Cyclocephala castanea

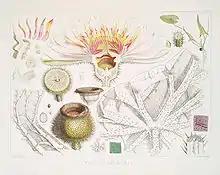
Illustration of "Victoria amazonica" by Walter Hood Fitch

"Cyclocephala castanea", and the closely related "Cyclocephala hardyi", have co-evolved with the giant water lily "Victoria amazonica", found in shallow waters in the Amazon basin. The flowers are nocturnal and float on the surface of the water. They are creamy-white and have a strong fragrance when they first open. The beetles are attracted to the flowers which have a high temperature, up to 10 °C (18 °F) warmer than their surroundings, and which contain starch-rich appendages called paracarpels. At the end of the night the flowers close and the beetles are trapped by the petals. When the flowers reopen the next night, they are pinkish-red or purple, no longer warmer than their surroundings, the fragrance has gone, and the stigmas are no longer receptive. However, the stamens are loaded with pollen and the beetles, well-dusted with pollen, fly off to find other, white flowers which are more attractive to them, and which they will pollinate. The plant benefits from this arrangement because it avoids self-fertilisation, each plant unfurling a new flower every alternate evening. The beetles also benefit; they have a period to feast on the specialised food tissues provided for them by the plant, and plenty of time in close proximity with one another for mating.